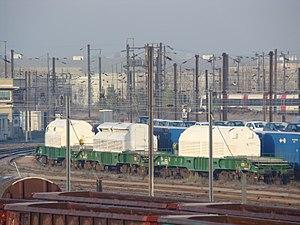
Pris le 12/12/12 sur le convoi entre les Pays Bas et La Hague et qui contient 6,7 tonnes de combustible nucléaire usagé (principalement de l'uranium)
Castor est un sigle en anglais pour : Cask for storage and transport of radioactive material : conteneur de stockage et de transport du combustible nucléaire ou de déchet radioactif. « Castor » est une marque déposée de la société allemande GNS. En langue allemande usuelle, le terme est employé pour désigner le stockage ou le transport de combustible nucléaire ou de déchets nucléaires.